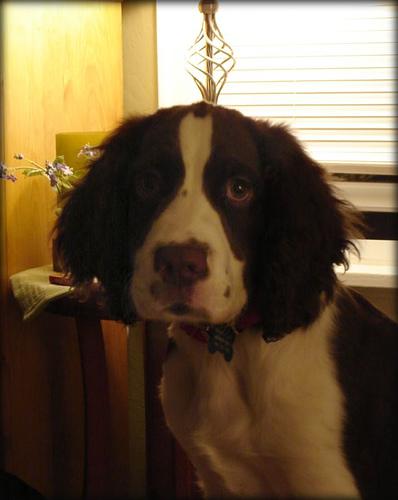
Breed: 276-n000112-English_springer